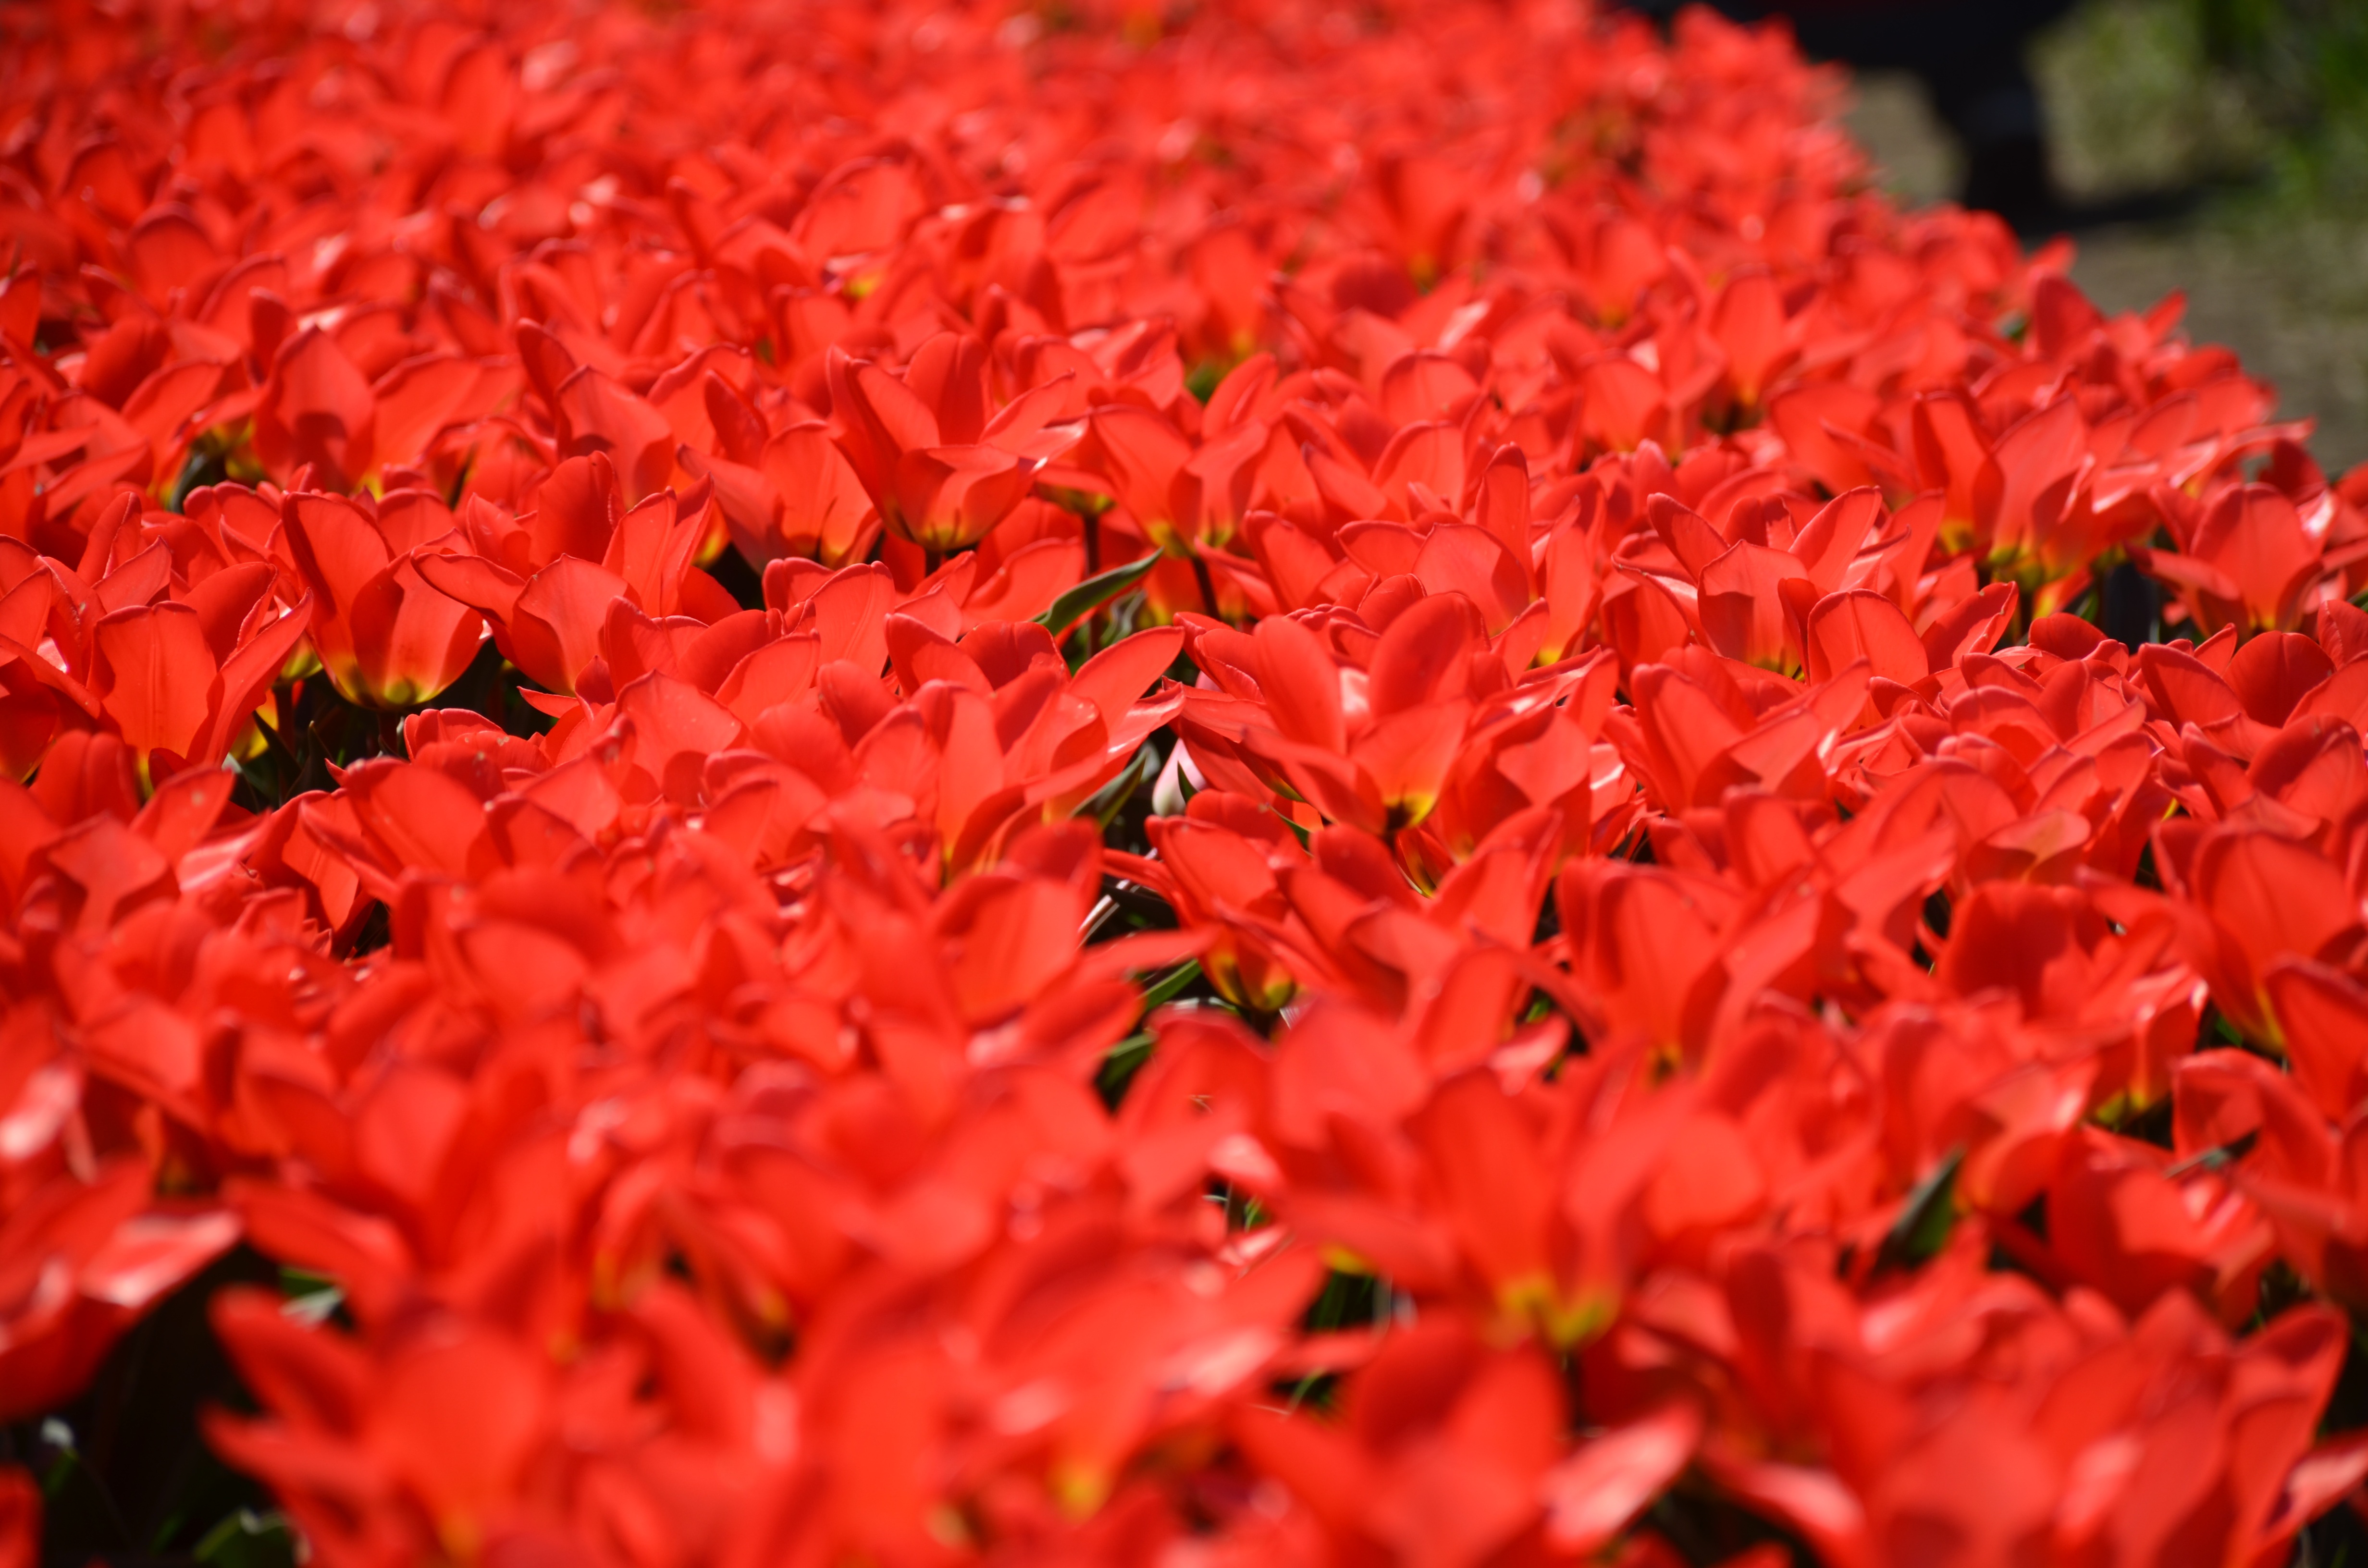
plant, leaf, flower, petal, tulip, red, autumn, colorful, garden, flora, flowers, holland, shrub, michigan, tulips, macro photography, flowering plant, woody plant, land plant